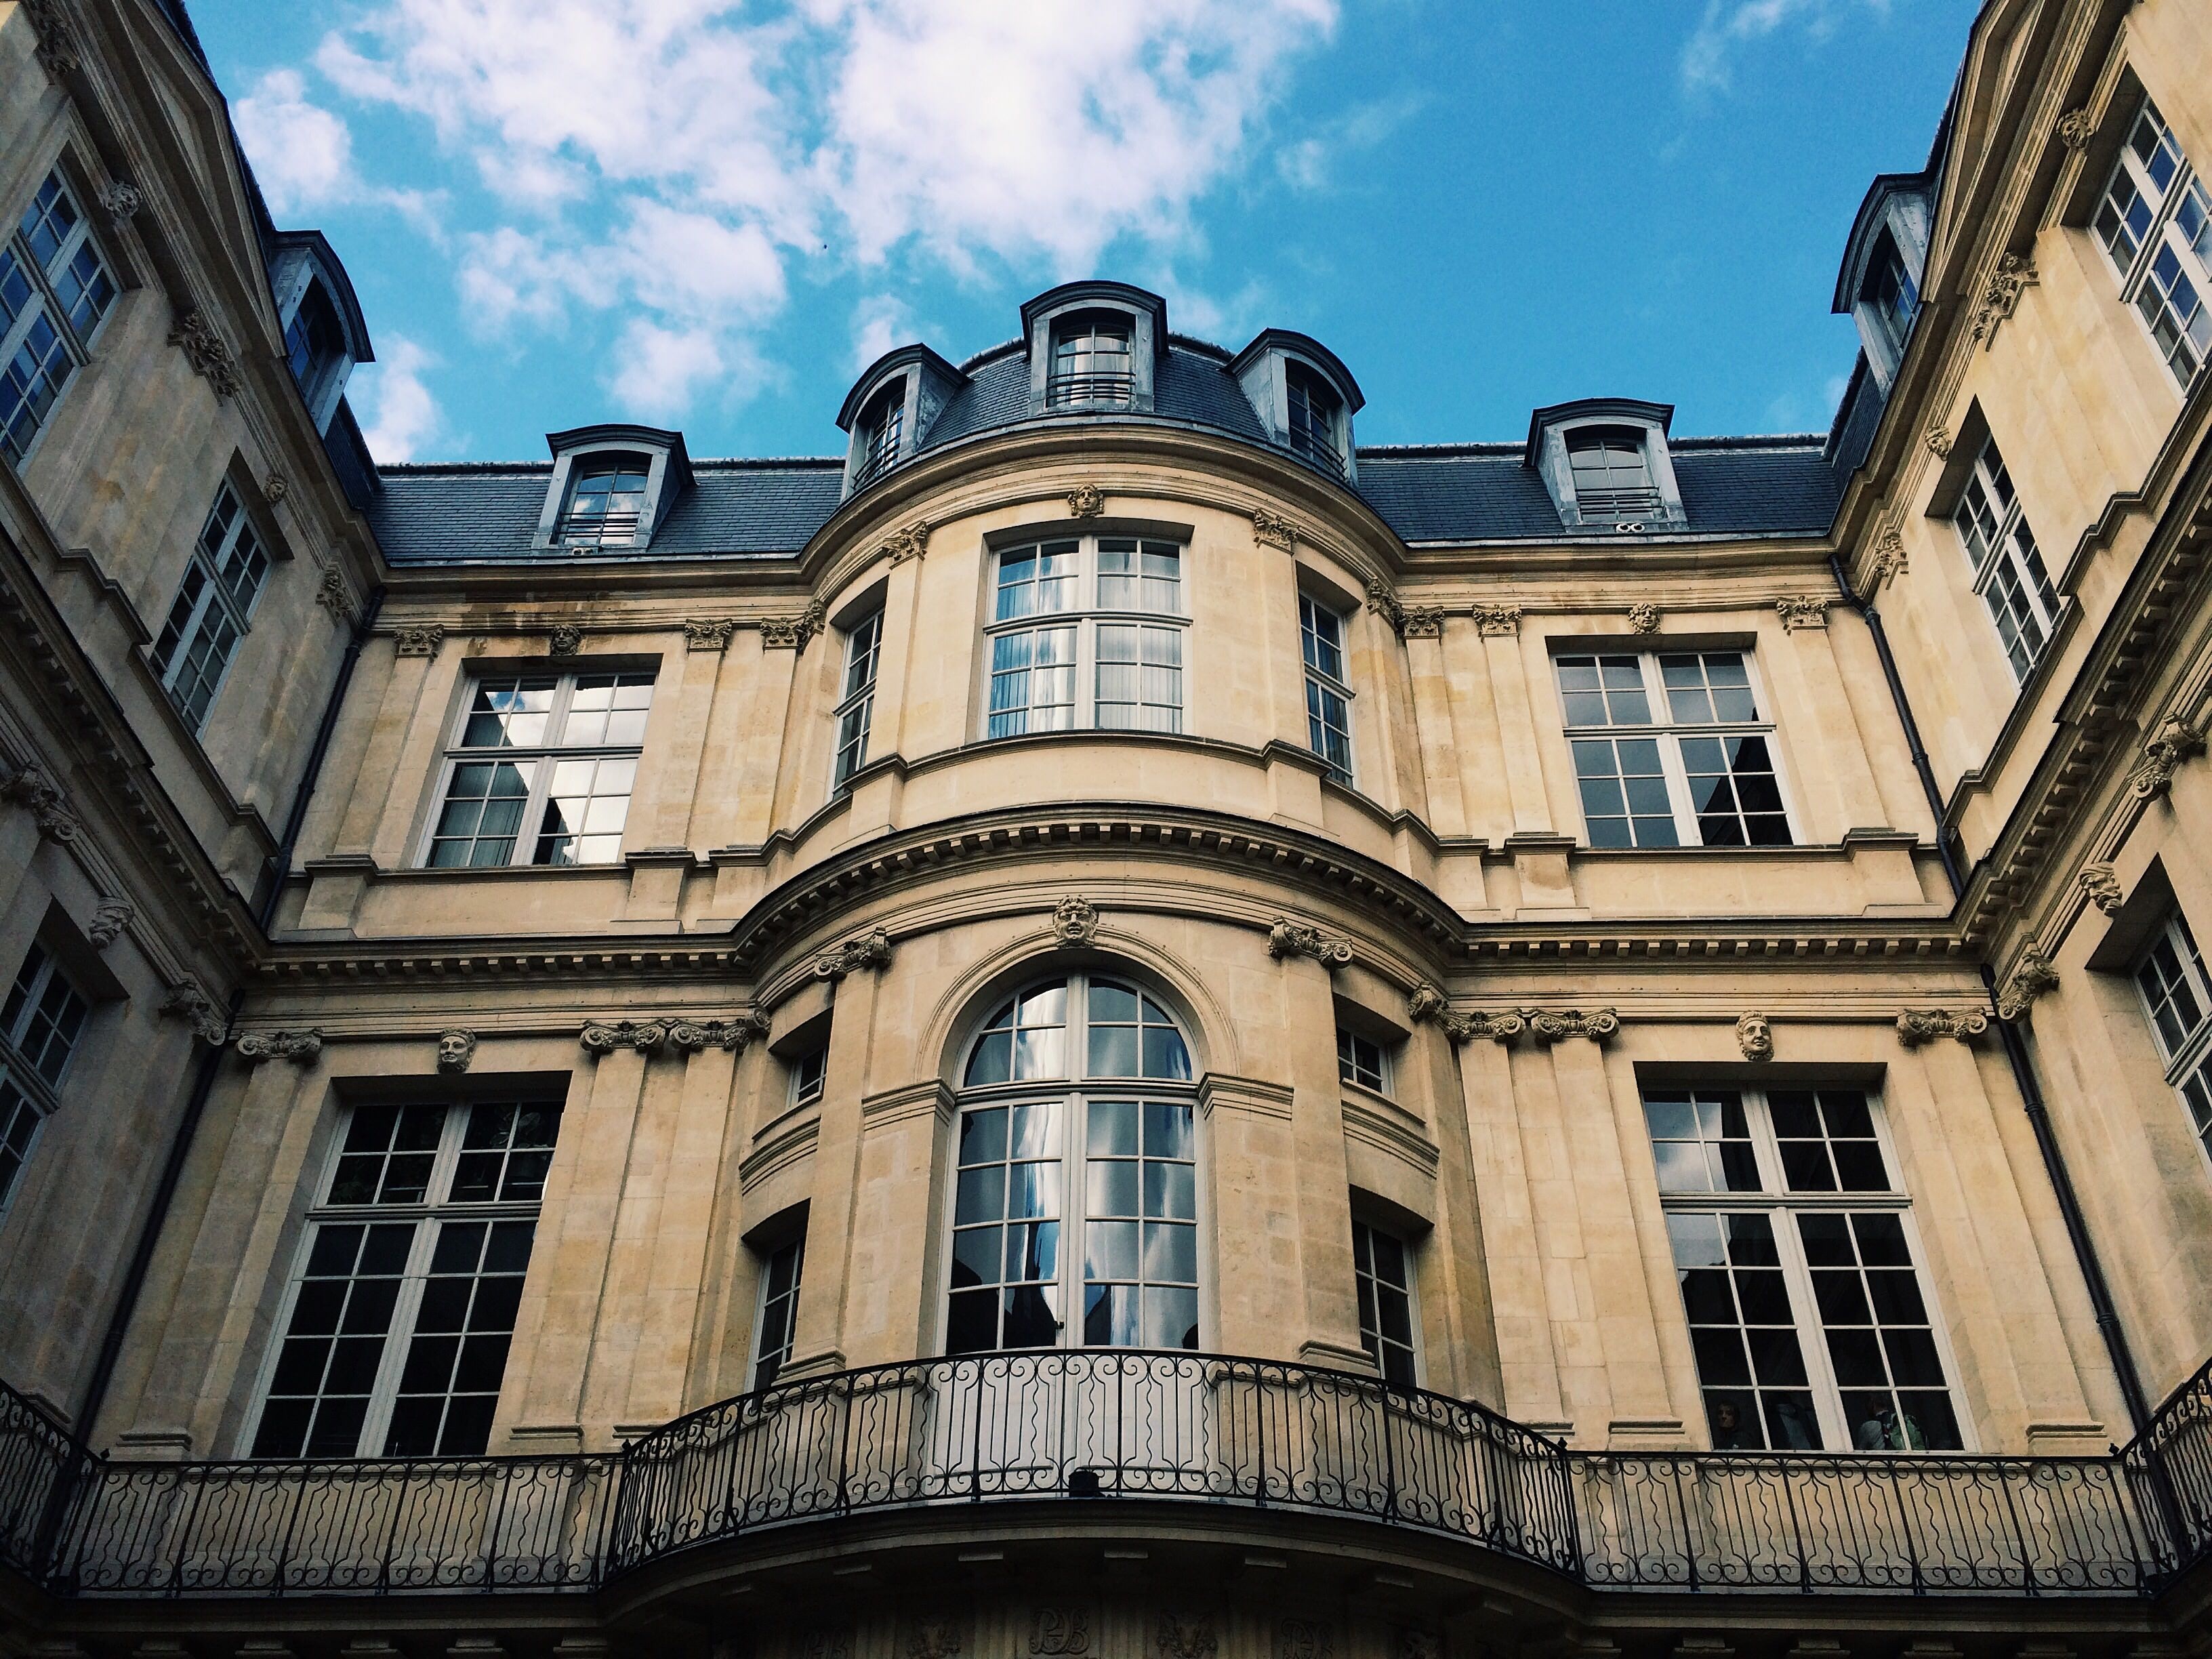
architecture, mansion, house, window, perspective, building, city, downtown, landmark, facade, windows, estate, neighbourhood, low angle shot, urban area